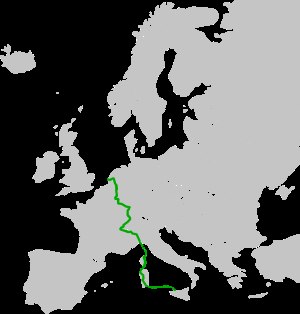
Europavej E25
E25's rute
E25 er en europavej der begynder i Hoek van Holland i Holland og ender i Palermo i Italien. Undervejs går den blandt andet gennem: Rotterdam, Gouda, Utrecht, 's-Hertogenbosch, Eindhoven og Maastricht i Holland; Liège, Bastogne og Arlon i Belgien; Luxembourg; Metz, Saint-Avold, Strasbourg og Mulhouse i Frankrig; Basel, Olten, Bern, Lausanne og Geneve i Schweiz; Chamonix og Mont Blanc-tunnelen i Frankrig; Aosta, Ivrea, Vercelli, Allessandria og Genova i Italien ...... Bastia, Porto-Vecchio og Bonifacio i Frankrig ...... Porto Torres, Sassari, Cagliari ...... til Palermo i Italien.